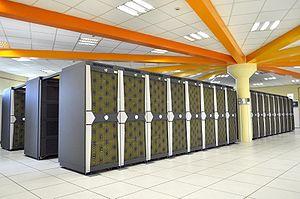
Un superordinateur ou supercalculateur est un ordinateur conçu pour atteindre les plus hautes performances possibles avec les techniques connues lors de sa conception, en particulier en ce qui concerne la vitesse de calcul.
Le Centre informatique national de l'enseignement supérieur, basé à Montpellier, est un établissement public à caractère administratif français placé sous la tutelle du Ministère de la Recherche et de l'Innovation, et créé par décret en 1999.
GENCI est une société civile française créée en janvier 2007 et détenue à 49 % par l’État français représenté par le Ministère de l'Enseignement supérieur et de la Recherche, 20 % par le CEA, 20 % par le CNRS, 10 % par les universités et 1 % par l'Inria.